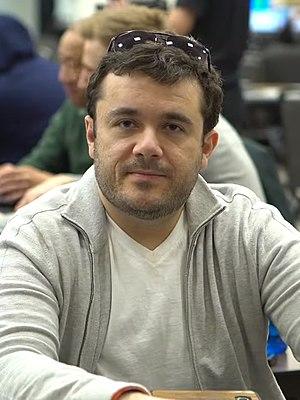
Anthony Zinno est un joueur professionnel de poker américain, né à Cranston, Rhode Island.